1967 Formula One season

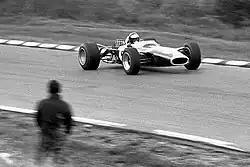
Jim Clark, on his way to win the United States Grand Prix

When Lotus could finally run the new Cosworth engines in the Dutch Grand Prix, their pace was significantly better than before and Hill snatched pole position. A surprising Dan Gurney in the Eagle started second, reigning champion Brabham in third. After drivers had to avoid a wandering marshal on the grid, the positions at the front remained rather the same, until Gurney made a pit stop. Hill's engine suddenly seized on lap 11, but teammate Clark was charging, getting up to second on lap 15 and taking the lead from Brabham on the next lap. He kept increasing his lead with a second per lap and easily won, ahead of the teammates Brabham and Hulme. Behind them finished the three Ferraris.